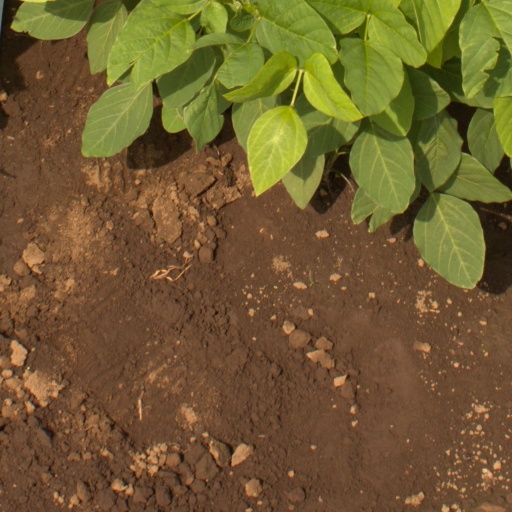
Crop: soybean